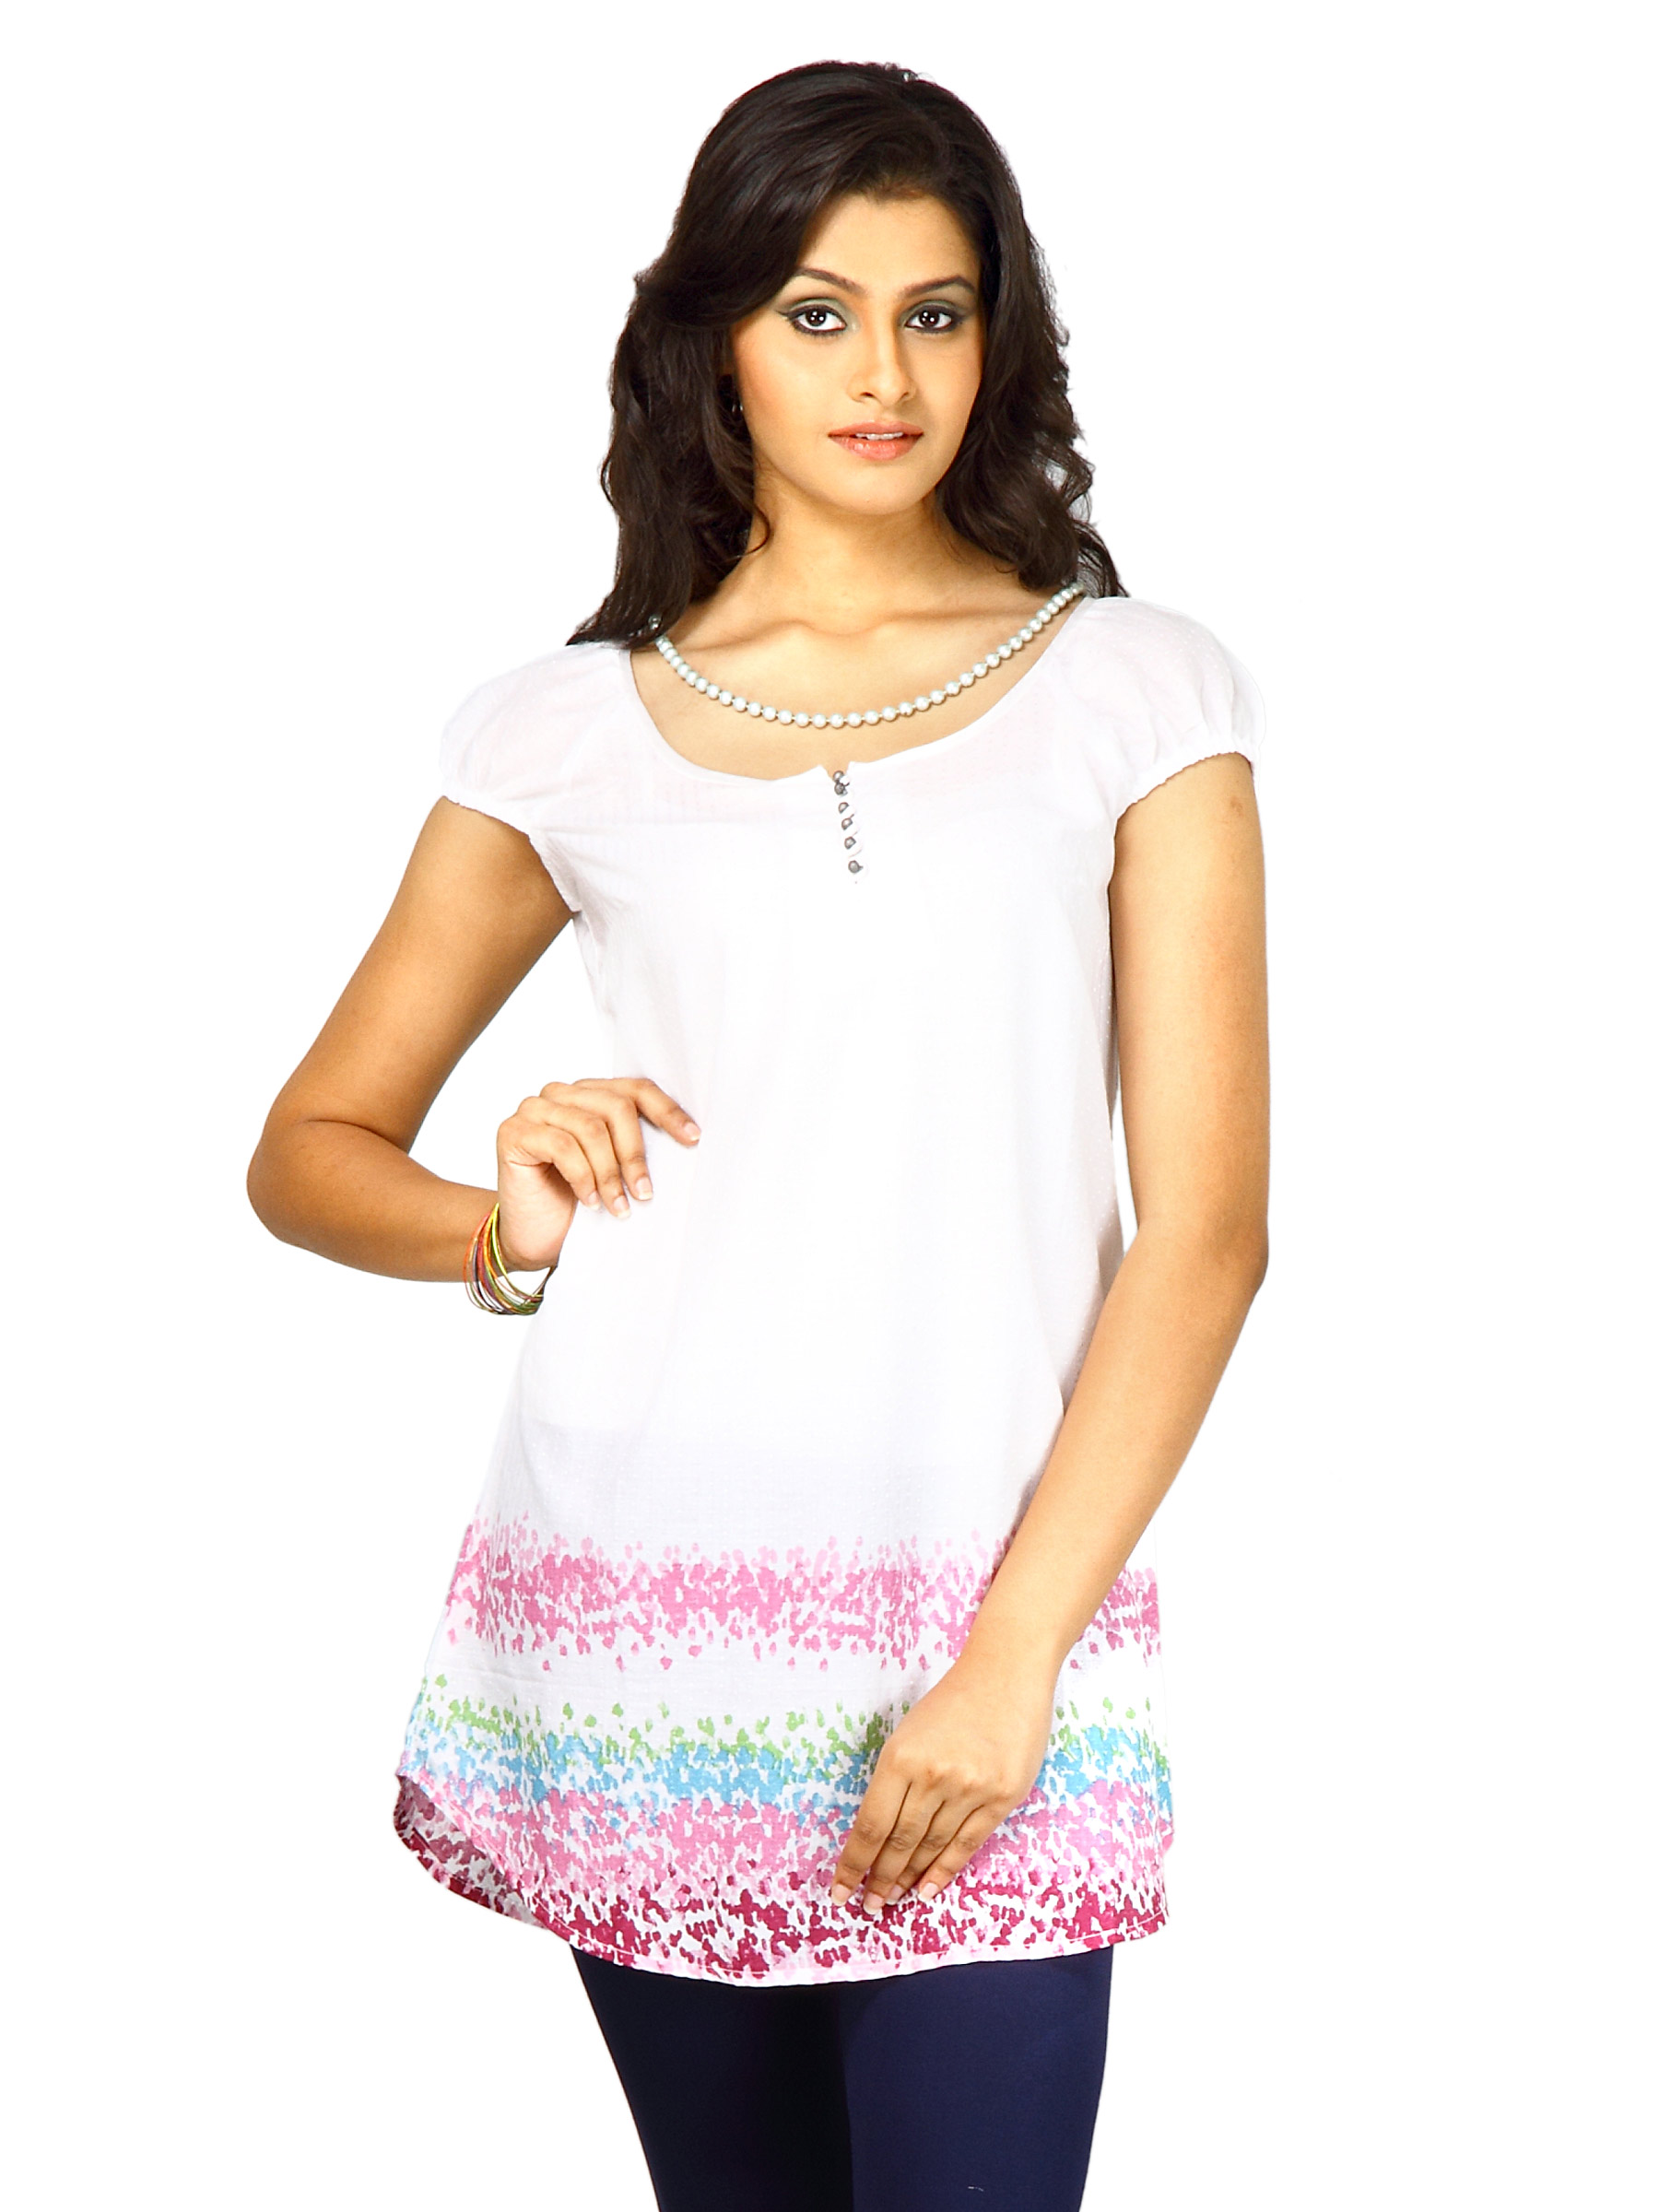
W Women's Deep U Neck Short Sleeve White Top
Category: Apparel / Topwear / Kurtas
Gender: Women
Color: White
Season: Summer 2011
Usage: Ethnic